John B. Wogan

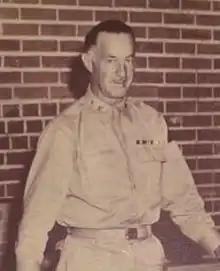

Major General John Beugnot Wogan (January 1, 1890 – September 30, 1968) was a decorated United States Army officer. He is most noted for his leadership of the 13th Armored Division for the most of World War II.